Raphael Kirshbaum Building

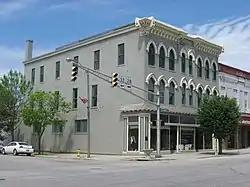
Raphael Kirshbaum Building, May 2010

Raphael Kirshbaum Building, also known as the R. Kirshbaum Company, is a historic commercial building located at Union City, Randolph County, Indiana. It was built in 1876, and is a three-story, rectangular, Italianate style brick building. It features rounded arch openings with pressed tin hoodmolds and a metal cornice with a wide overhang supported by brackets.